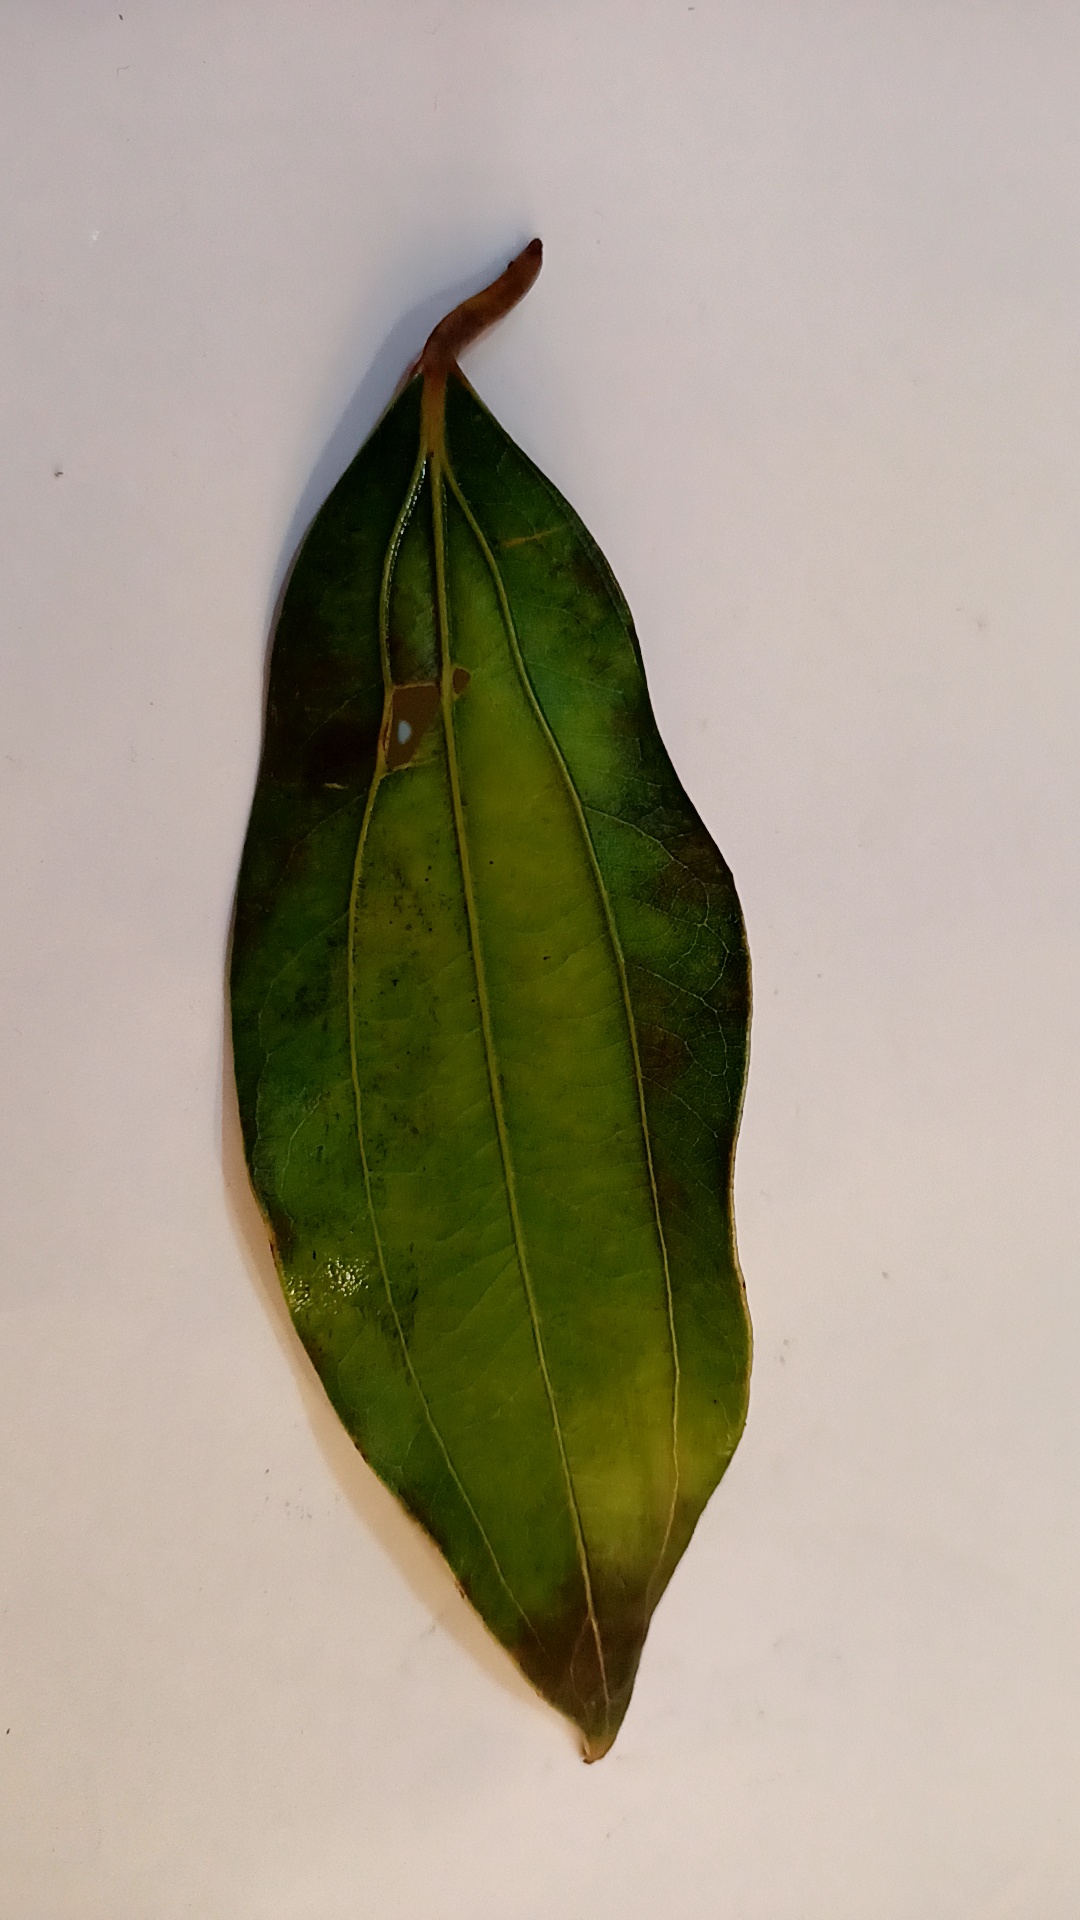
Label: Disease